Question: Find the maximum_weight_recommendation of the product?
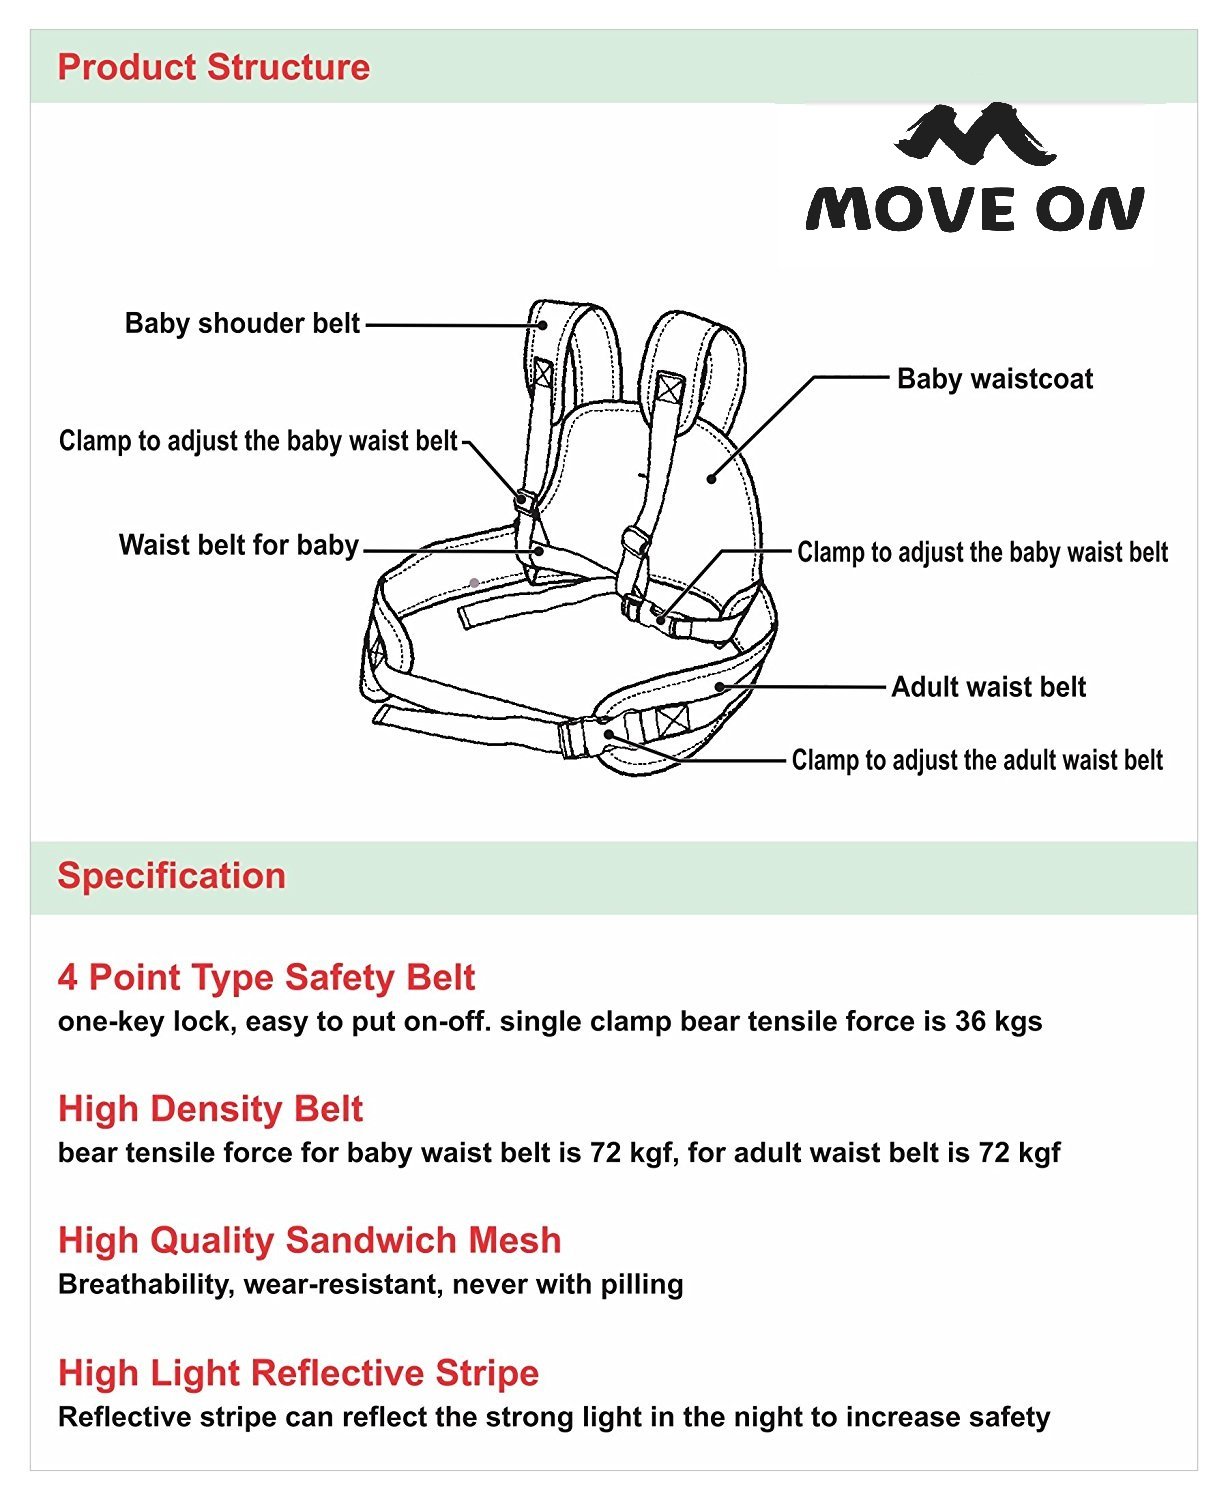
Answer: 36 kilogram